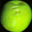
Label: apple